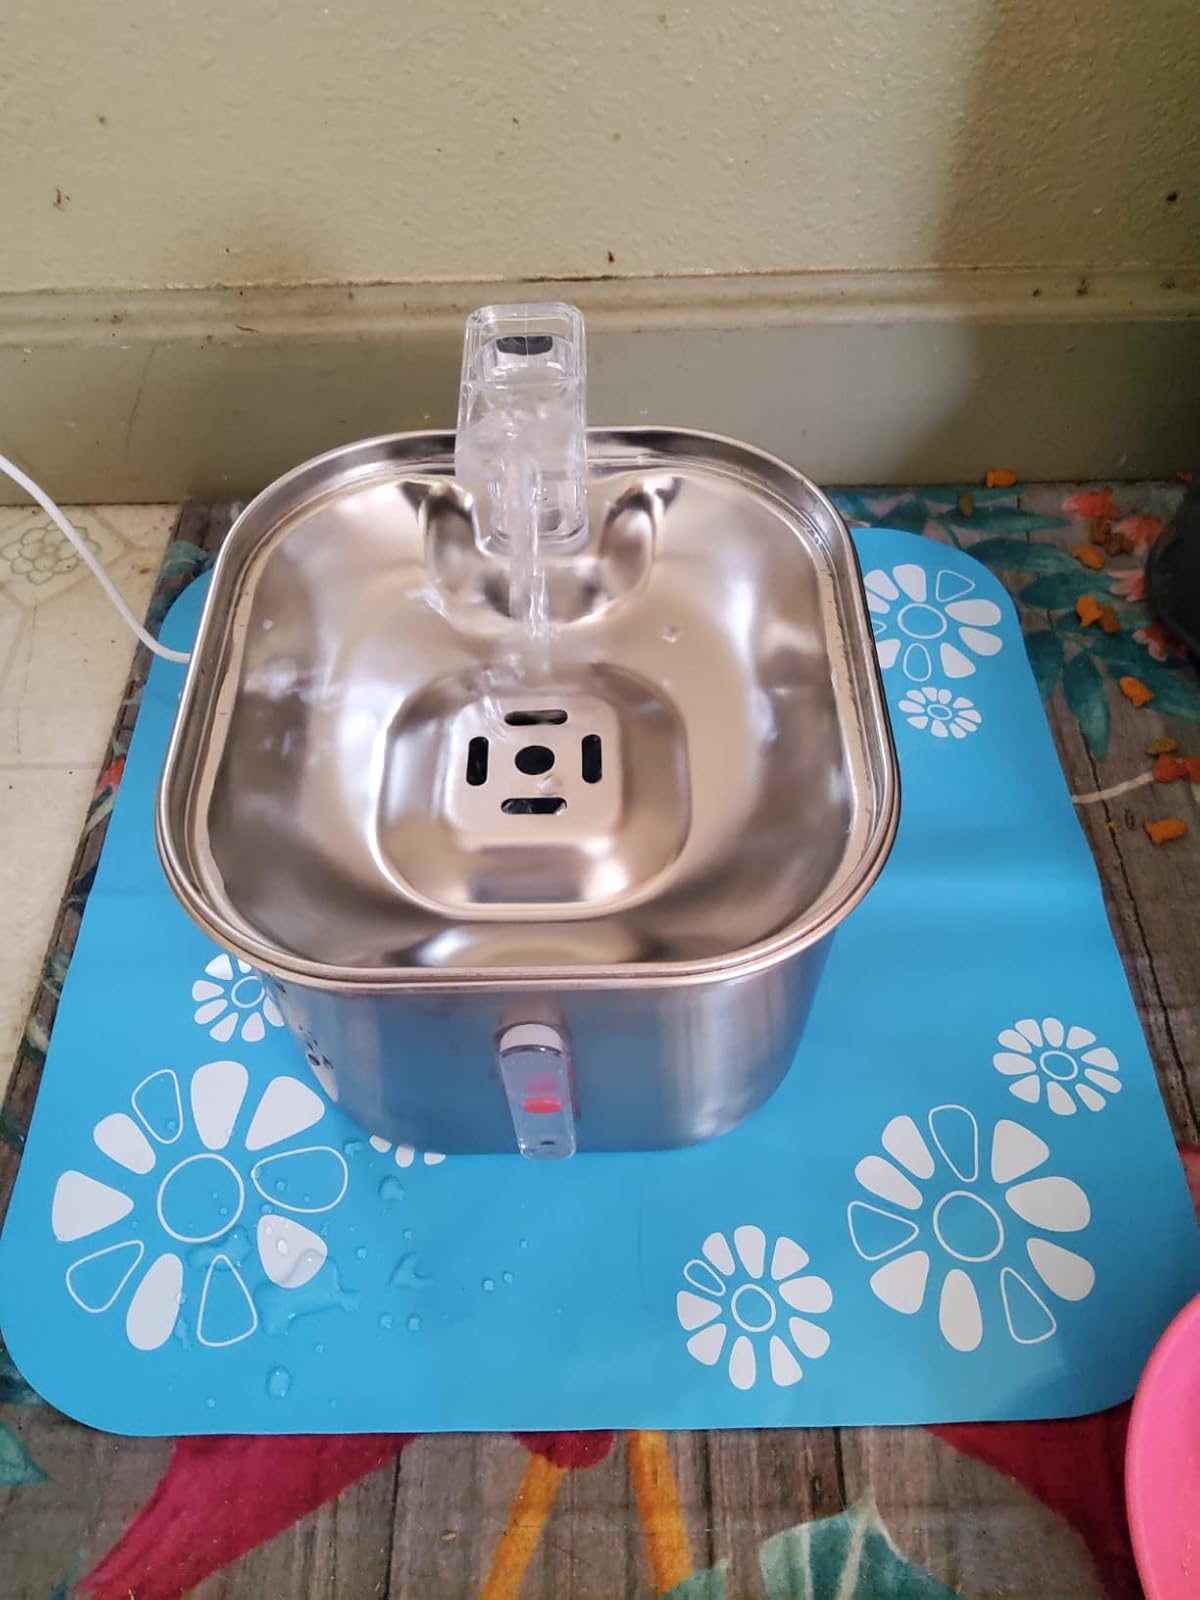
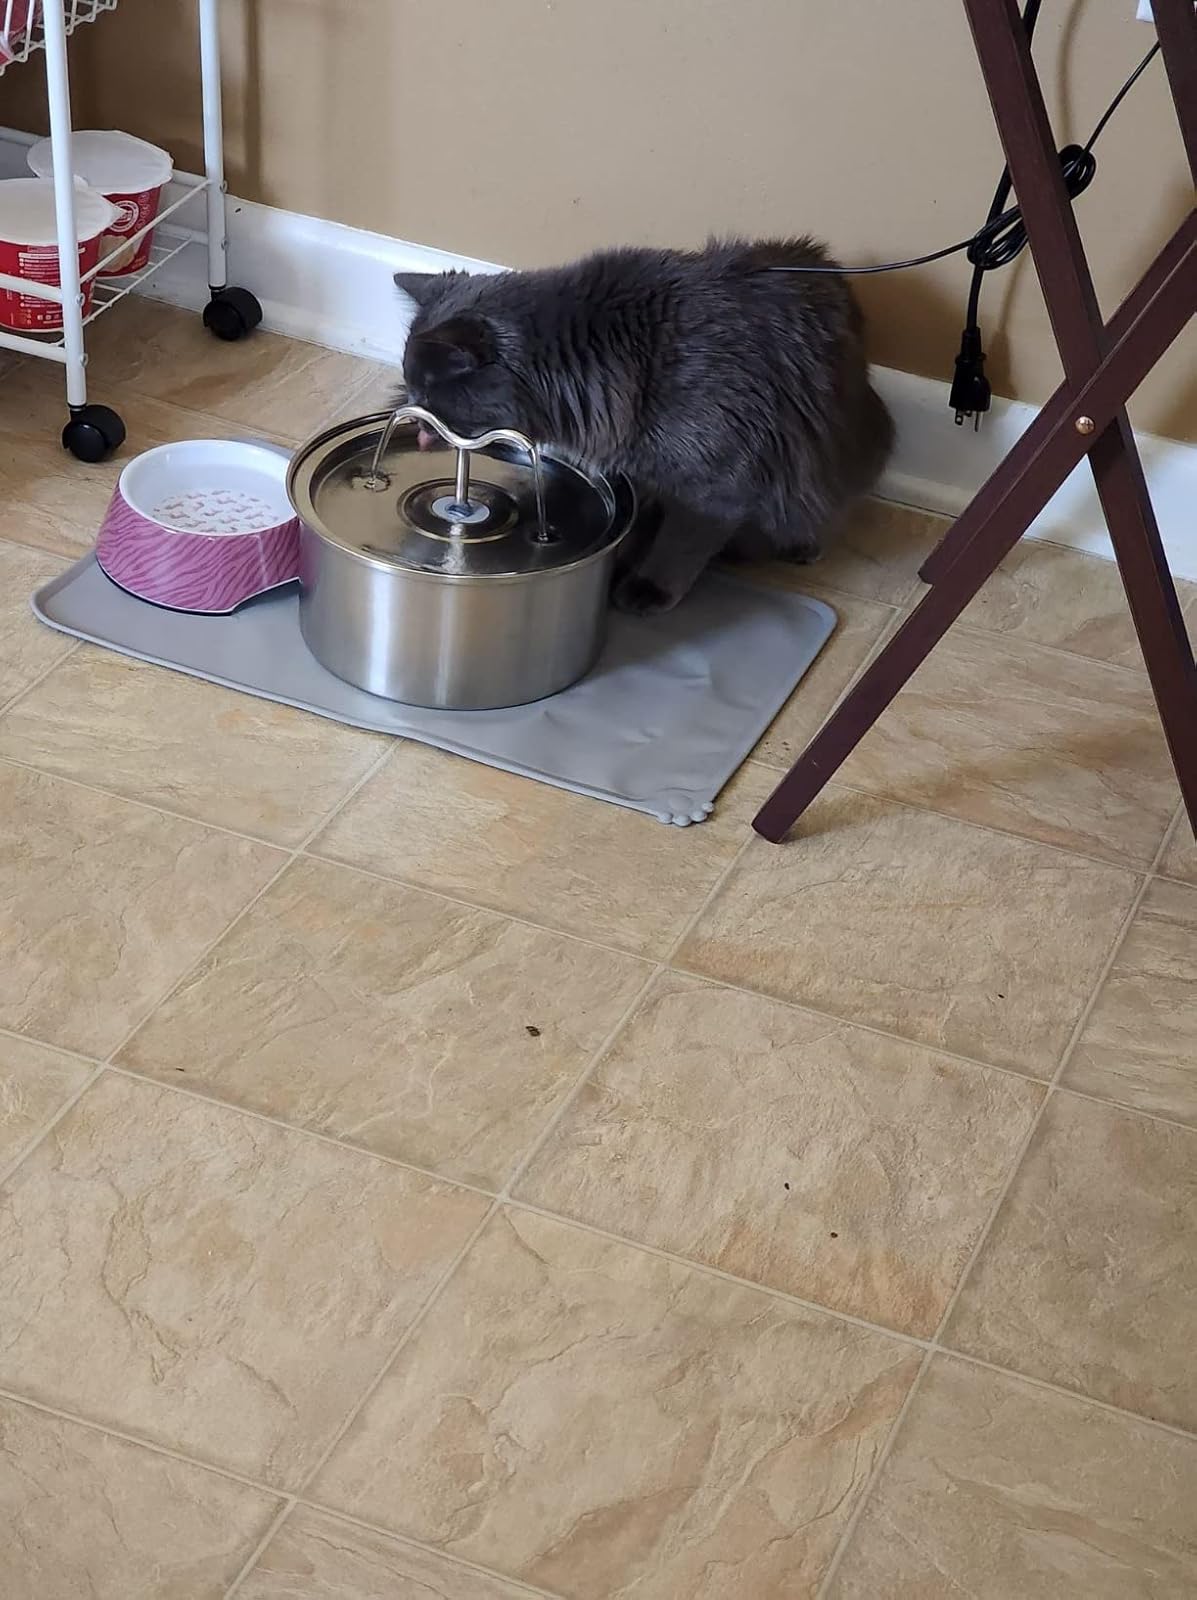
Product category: items_bowl
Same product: no